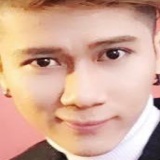
ca sĩ Vanh Leg